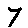
Label: 7